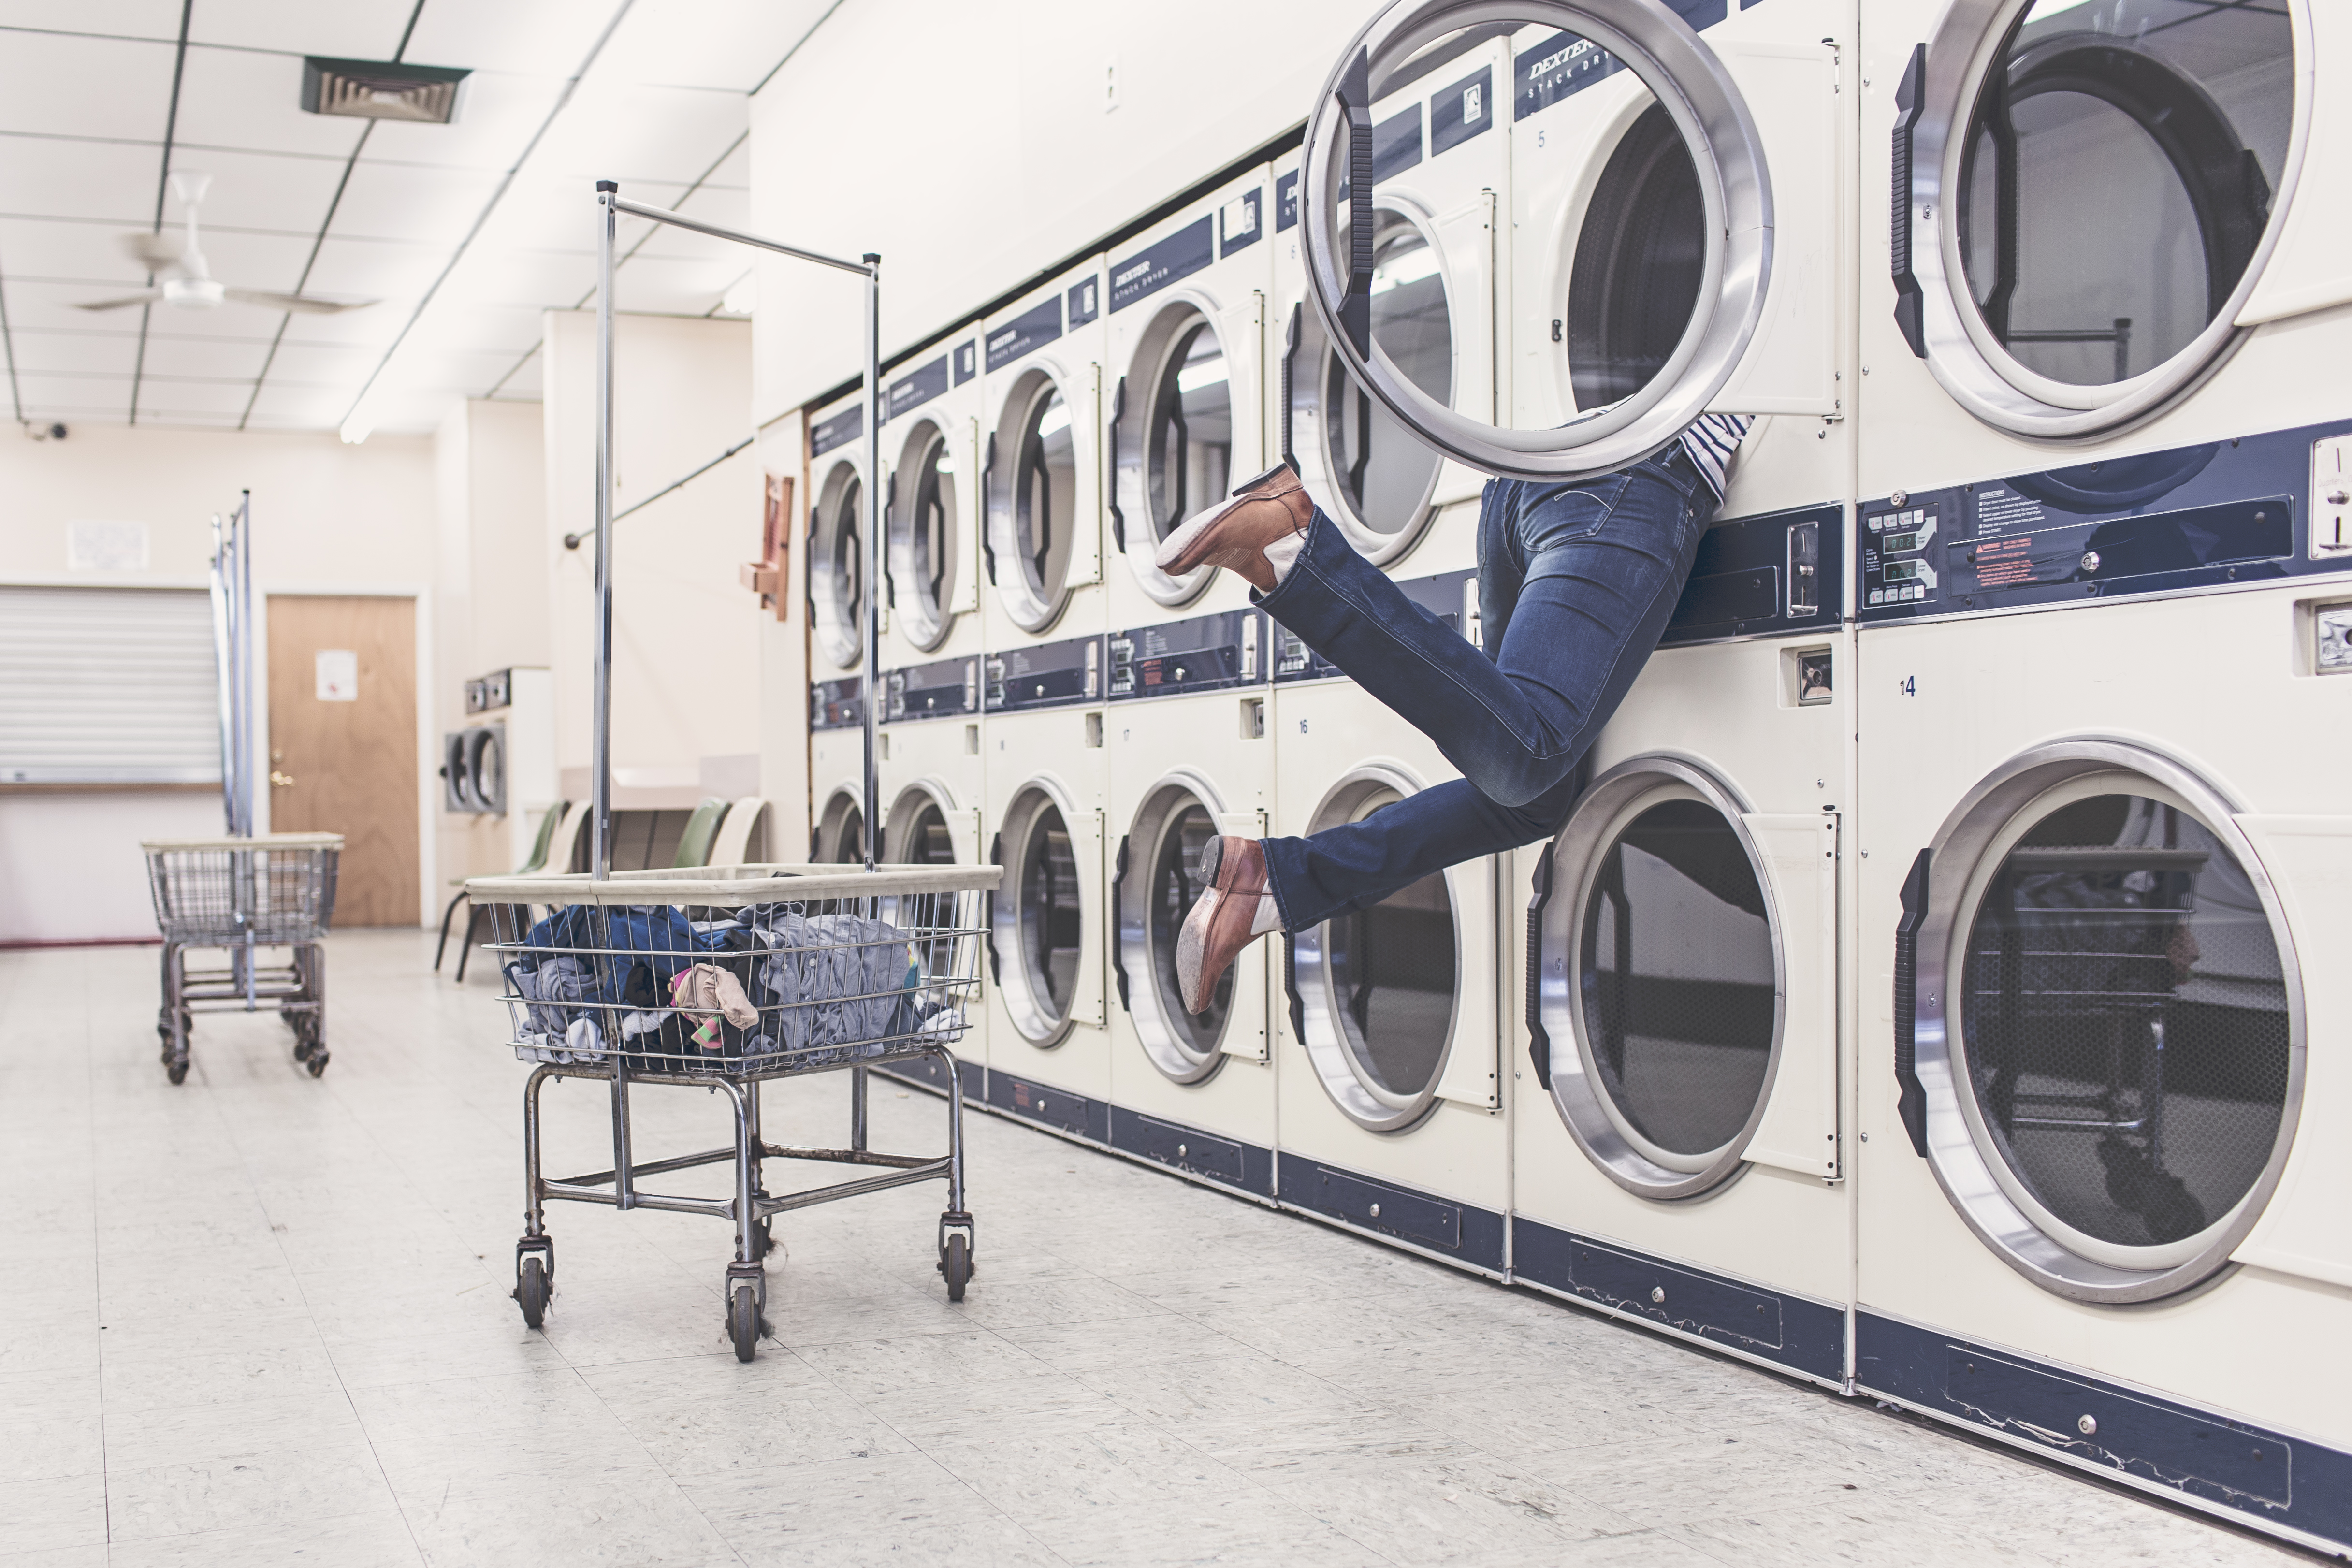
person, looking, washing, clean, housework, student, hanging, public transport, laundry, laundromat, interior design, help, launderette, art, design, funny, humour, cleaning, tourist attraction, problem, solution, searching, washer, trying, washing machines, seeking